Mount Sinai, New York

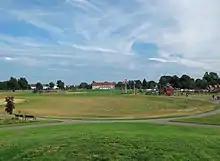
Mount Sinai Heritage Park

This consisted of housing and volunteer workers on a plot, with the location being chosen due to its close proximity to St. Charles Hospital in adjacent Port Jefferson.